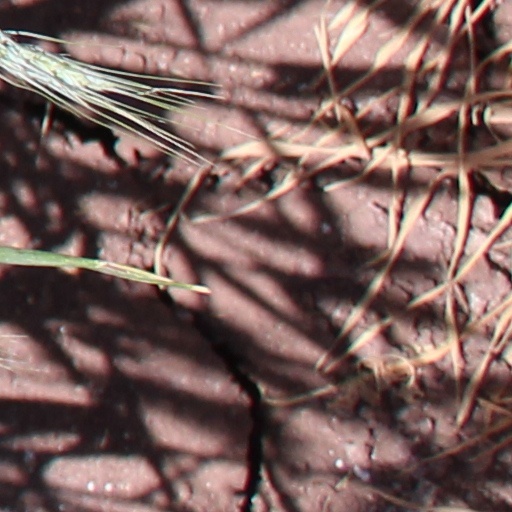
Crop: wheat